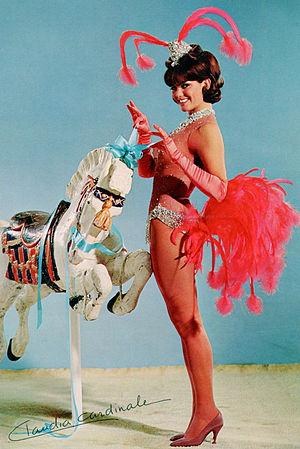
Les Yeux bandés est un film américain réalisé par Philip Dunne, sorti en 1965.